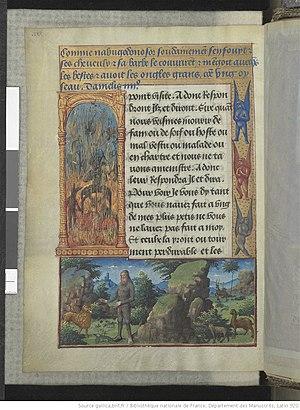
Page de manuscrit enluminé dont le bas de page représente Nabuchodonosor ensauvagé
L'homme sauvage est une figure qui apparaît dans l'art et littérature dans l'Europe médiévale, aux alentours du XIIᵉ siècle. Couvert de poils et souvent armé d'un gourdin, cet être anthropomorphe représente le lien entre l'humanité et l'animalité, entre le sauvage et le civilisé. Selon Jacques Le Goff,